List of Hindu temples in Bareilly

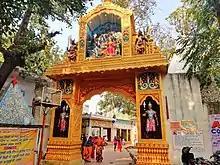
Entry gate of Alakhnath Temple, Bareilly

The Alakh Nath Temple is the headquarters of the Anand Akhara order of Naga sannyasins. Members of this order of Shiva devotees are also known as Naga Babas. The temple is situated on Nainital Road near Qila Bareilly. Baba Kalu Giri is the present Mahant of the Temple.